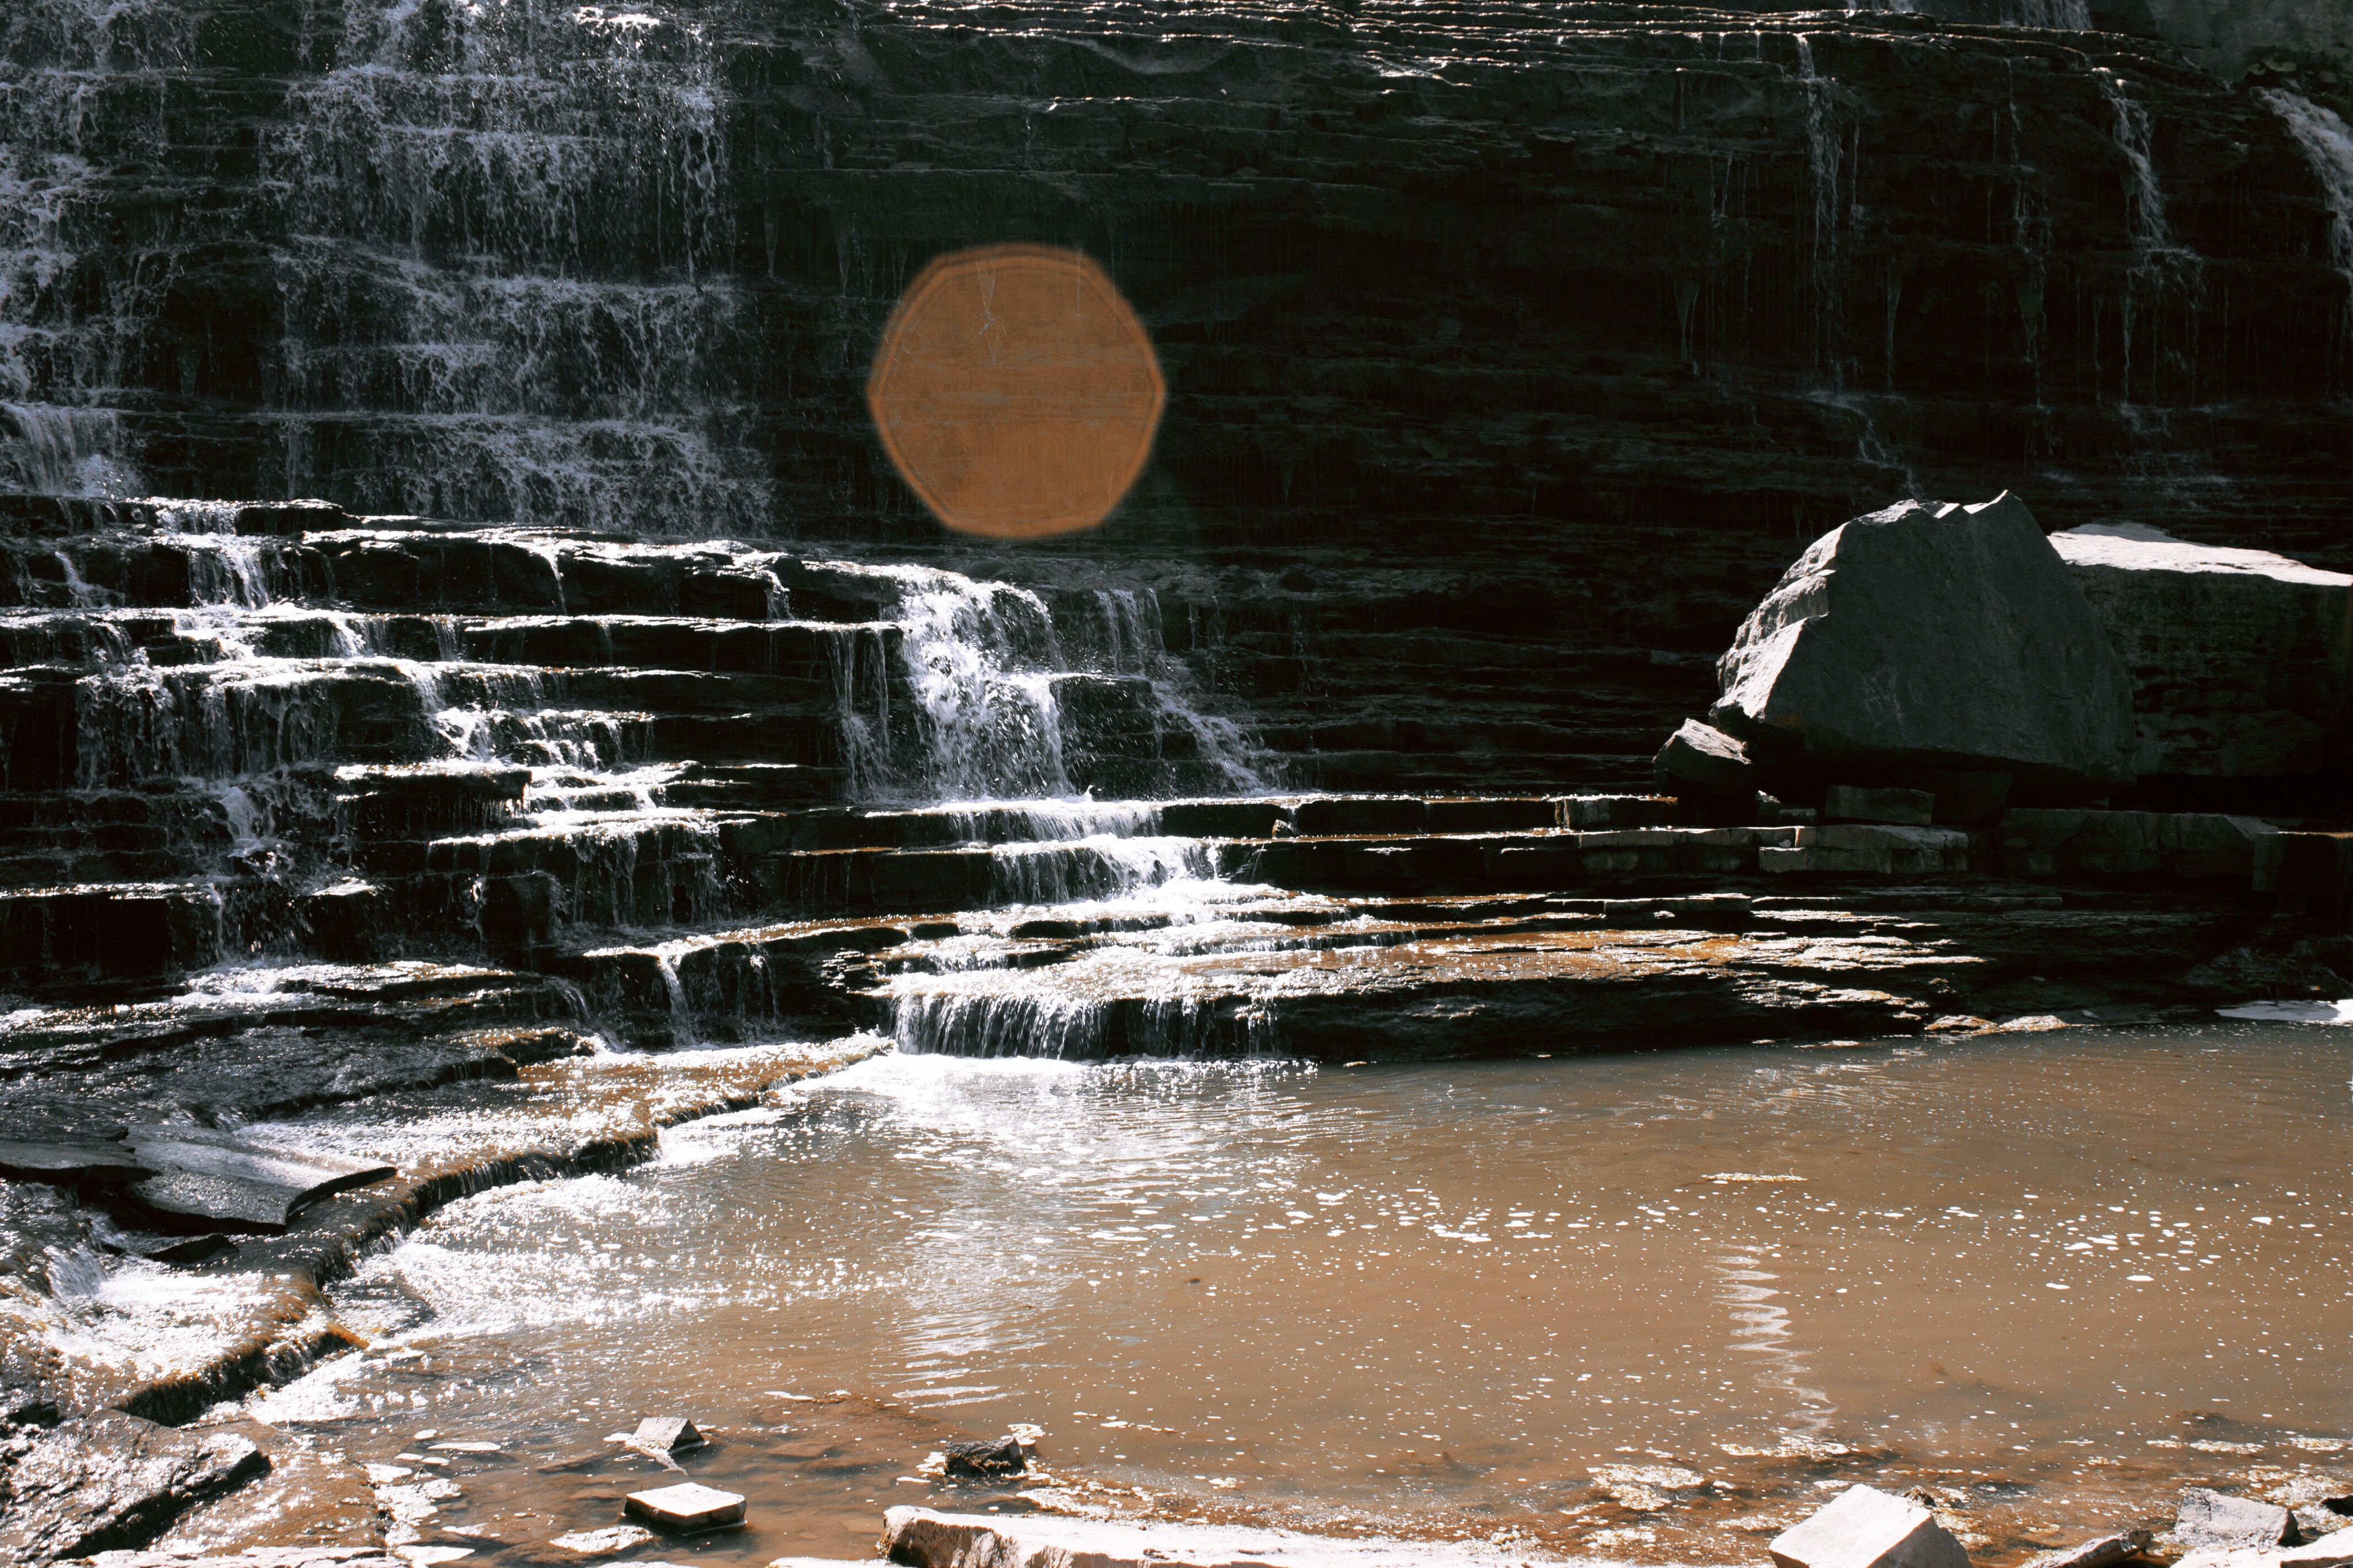
water, rock, water resources, watercourse, formation, stream, waterfall, river, water feature